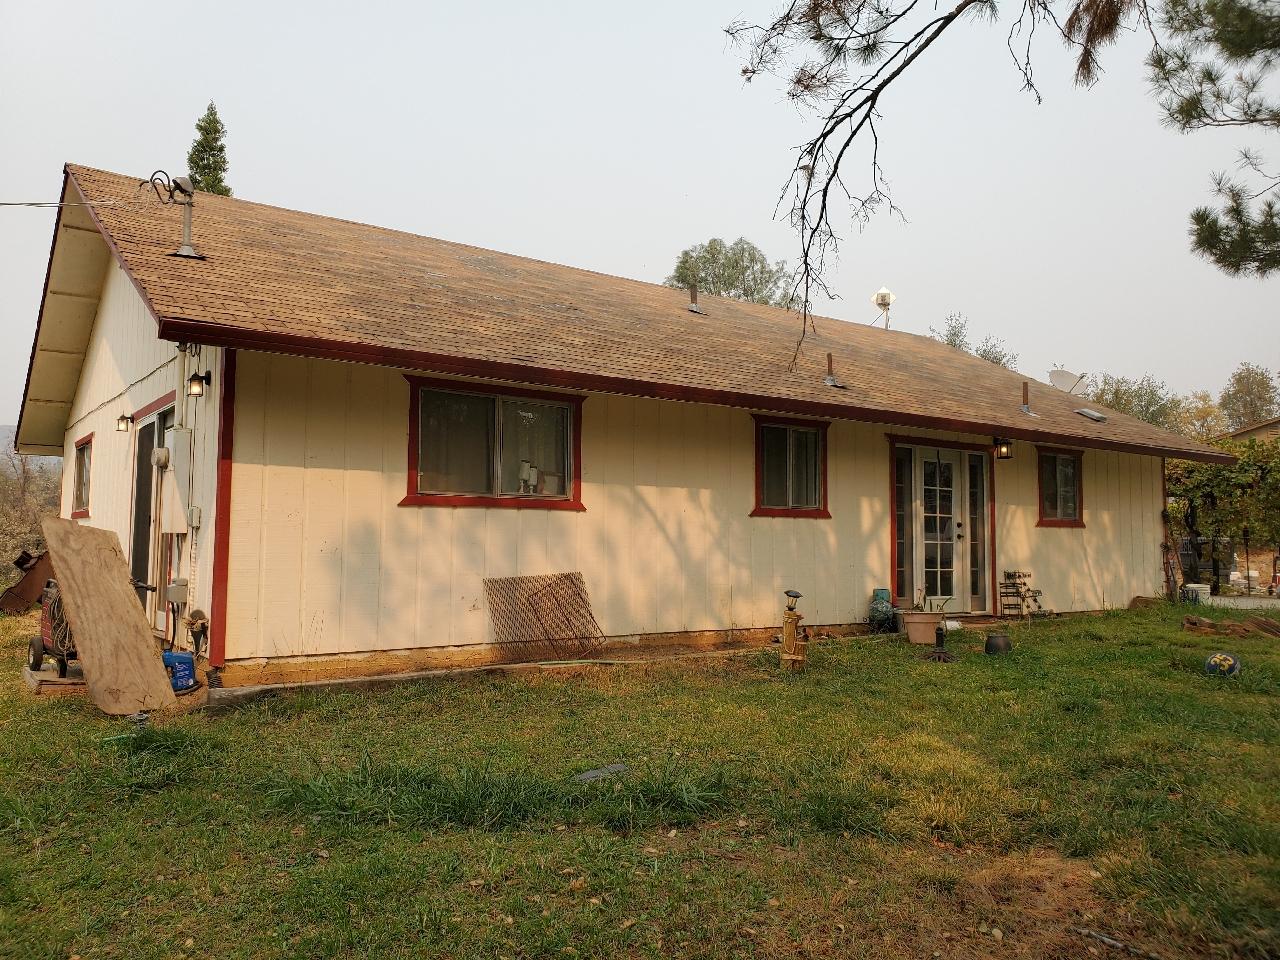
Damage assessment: no_damage